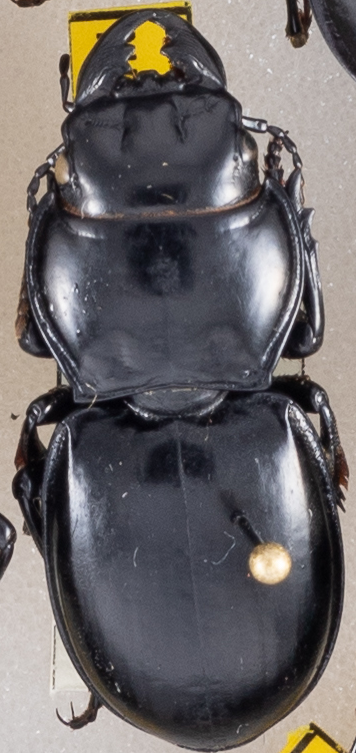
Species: Pasimachus californicus
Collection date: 2022-06-15
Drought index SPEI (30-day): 0.684
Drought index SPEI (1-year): -0.8
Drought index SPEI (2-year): -0.82